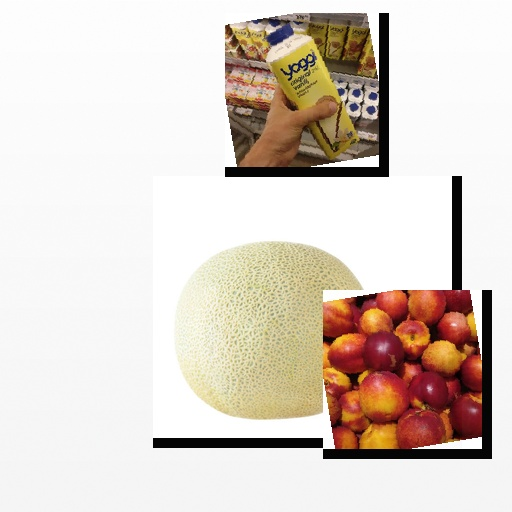
Food items: cantaloupe, nectarine, vanilla_yoghurt